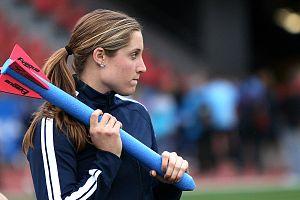
Kara Estelle Winger est une athlète américaine spécialiste du lancer du javelot.